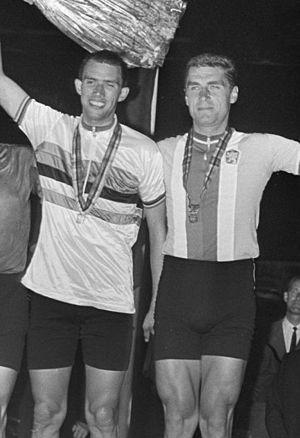
Jiří Daler, né le 8 mars 1940 à Brno, est un coureur cycliste tchécoslovaque. Daler est sociétaire au club cycliste local du Dukla Brno. Il a notamment été champion olympique de la poursuite lors des Jeux olympiques de 1964 à Tokyo.